Sjernarøy Church

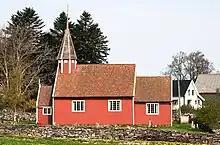
Side view of the church

The earliest existing historical records of the church date back to the year 1280, but the church was not new that year. In the late 1630s or early 1640s, the old stave church was torn down.